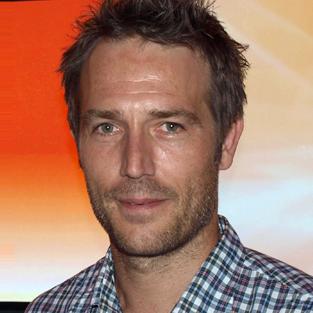
Age: 41